Brush with Danger

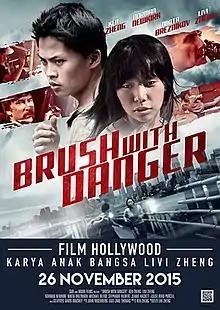

Brush with Danger is an American action film film produced and directed by Livi Zheng. The film stars Ken Zheng, Livi Zheng, Norman Newkirk, Nikita Breznikov, Michael Blend, and Stephanie Hilbert. The film was written, produced, and directed by a brother-sister duo from Indonesia, Livi Zheng and Ken Zheng, who after pursuing martial arts and filmmaking separately, came together to create this martial arts action thriller. The film was released in theaters in the United States on September 19, 2014.